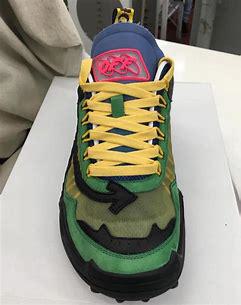
Brand: Off-White
Model: Off Odsy 1000